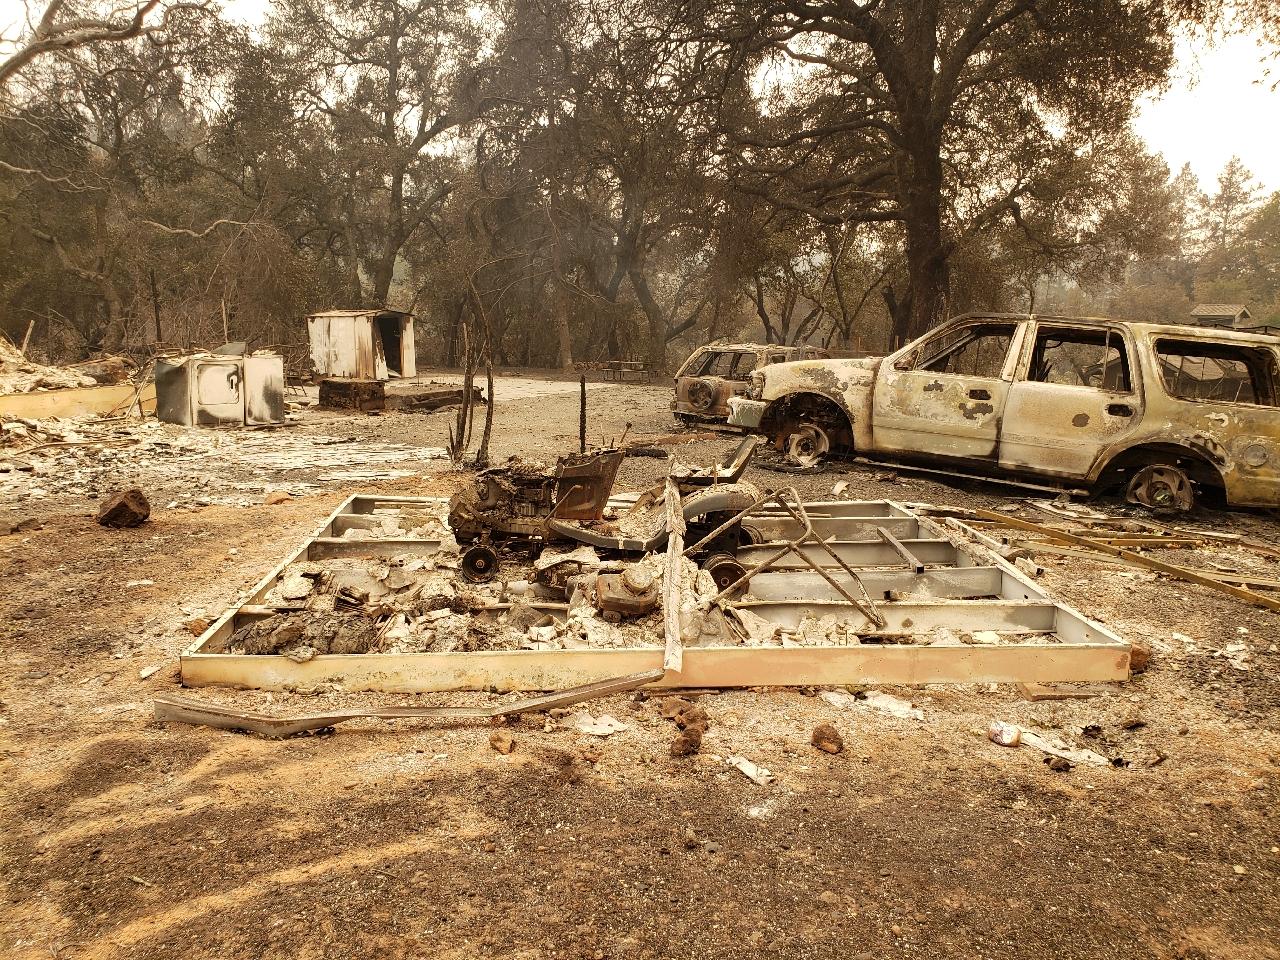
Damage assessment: destroyed